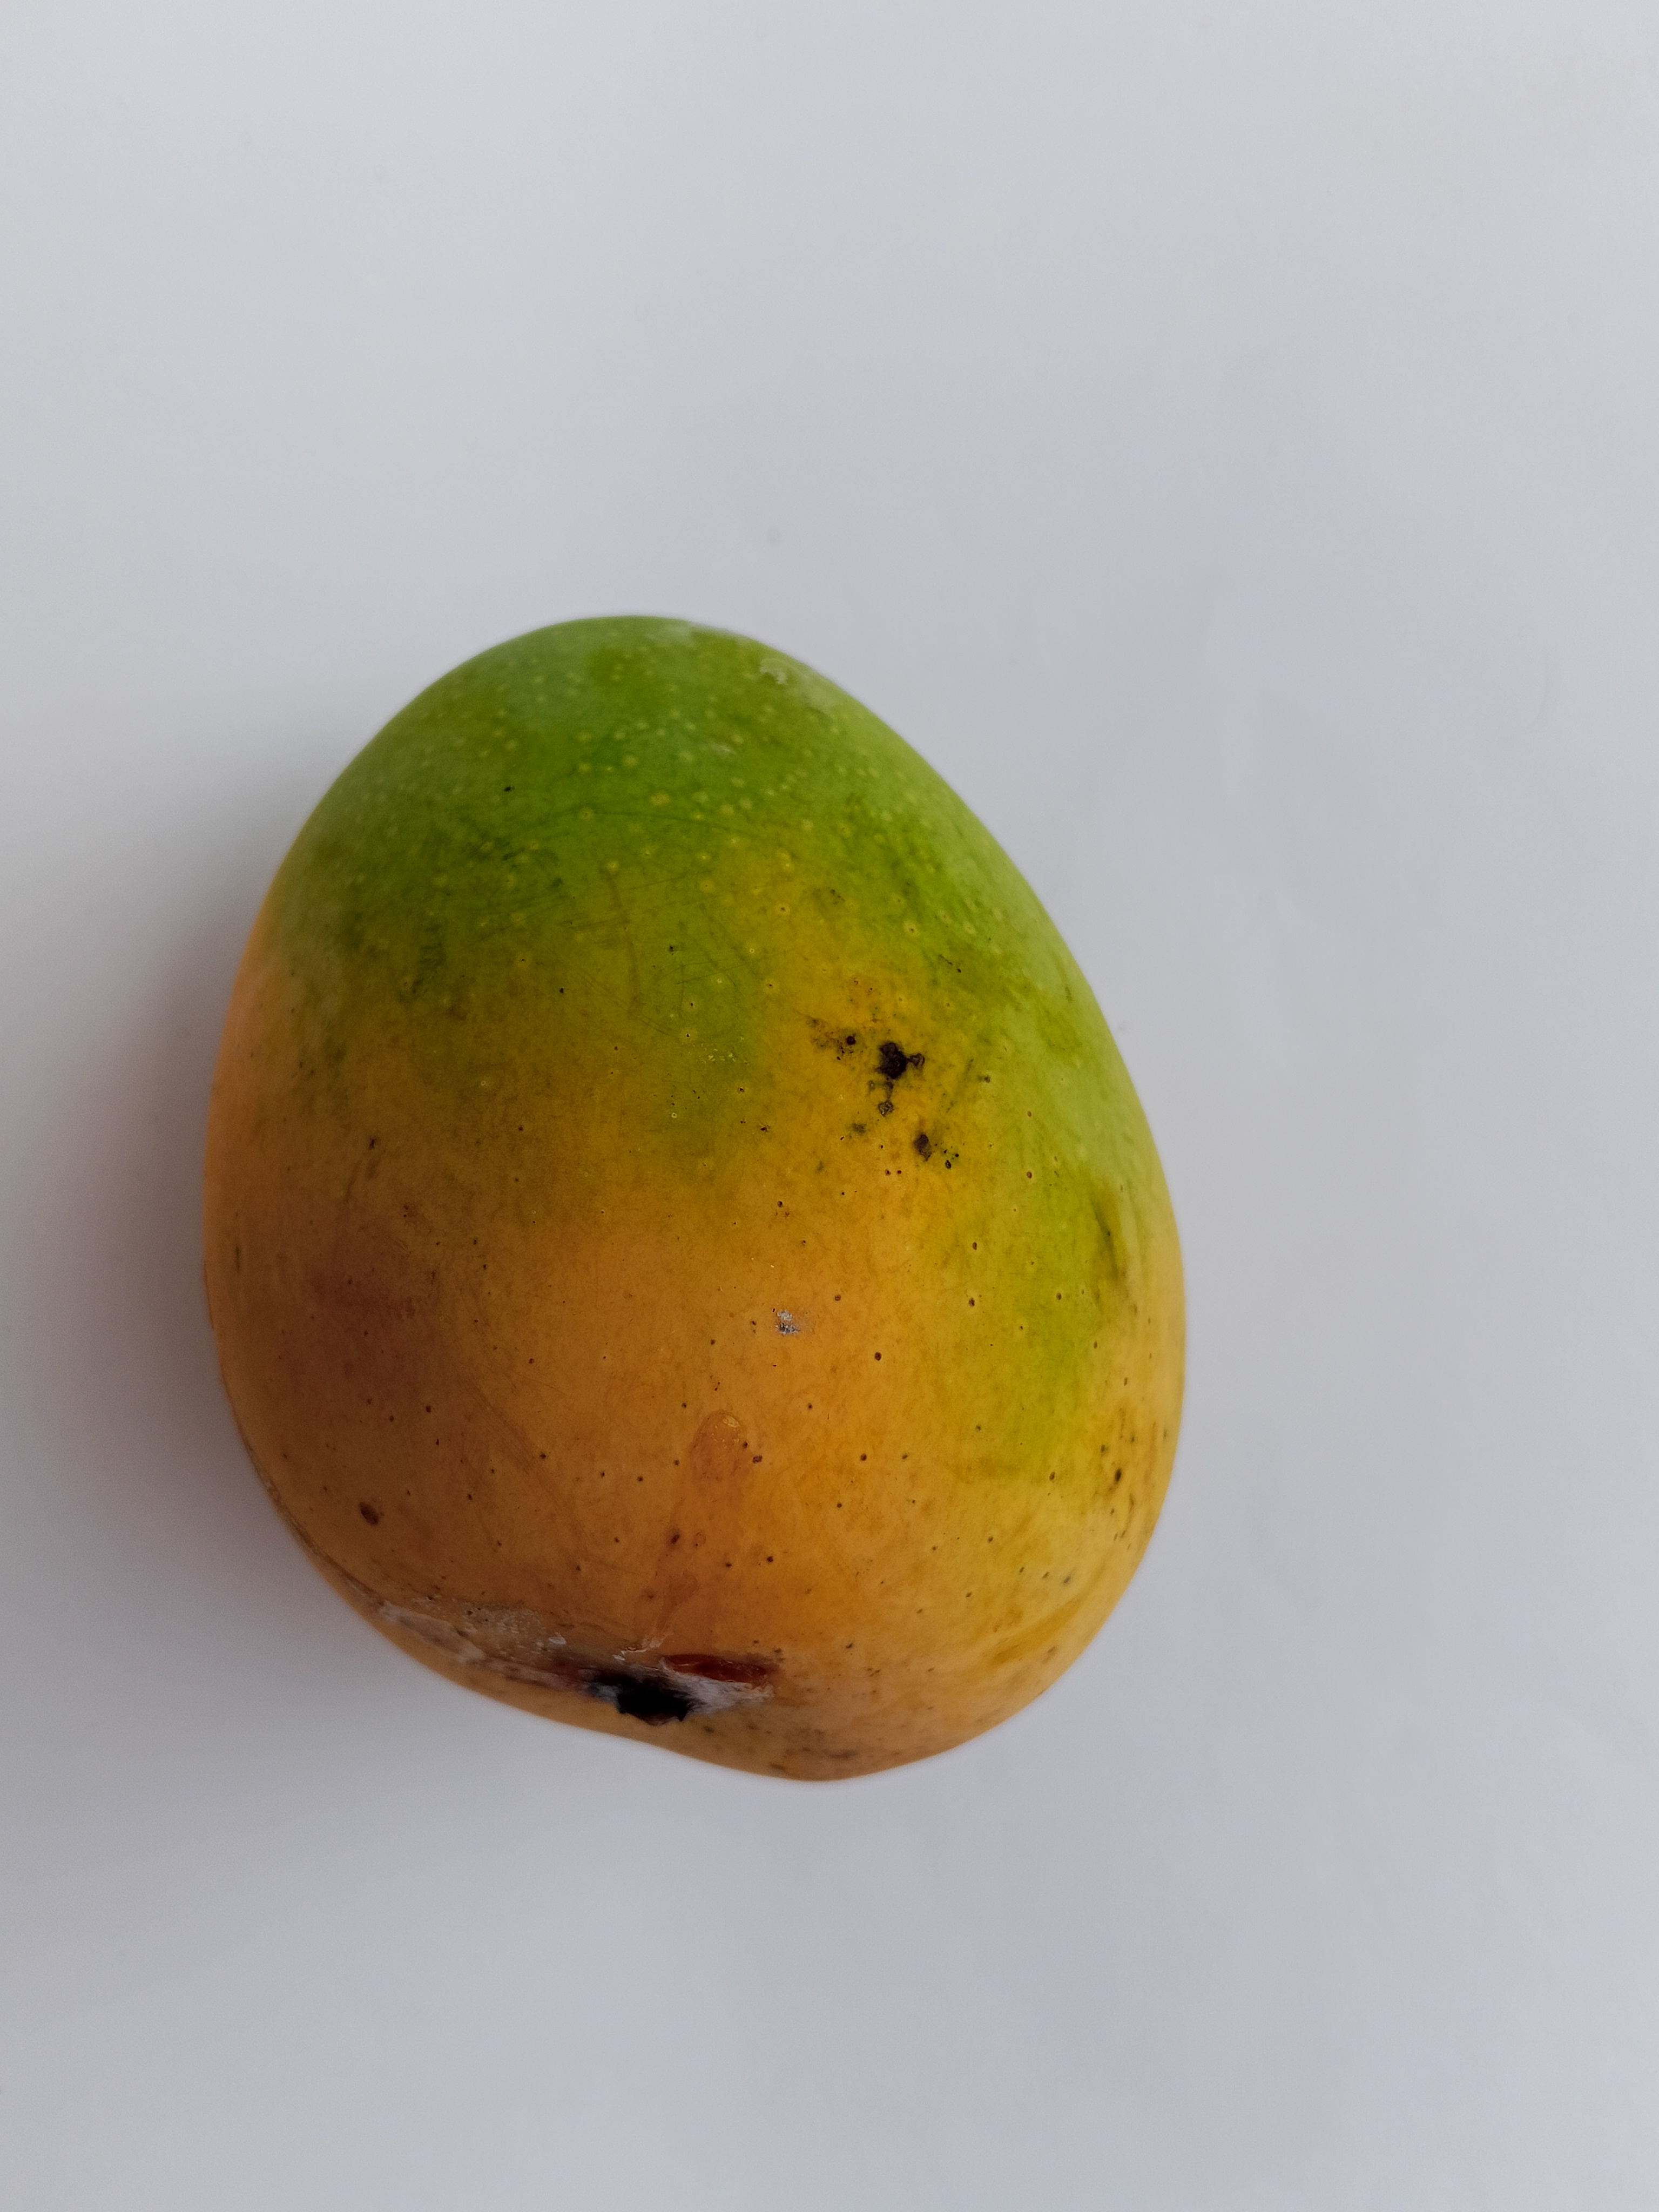
Mango variety: Sundari